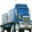
Label: truck